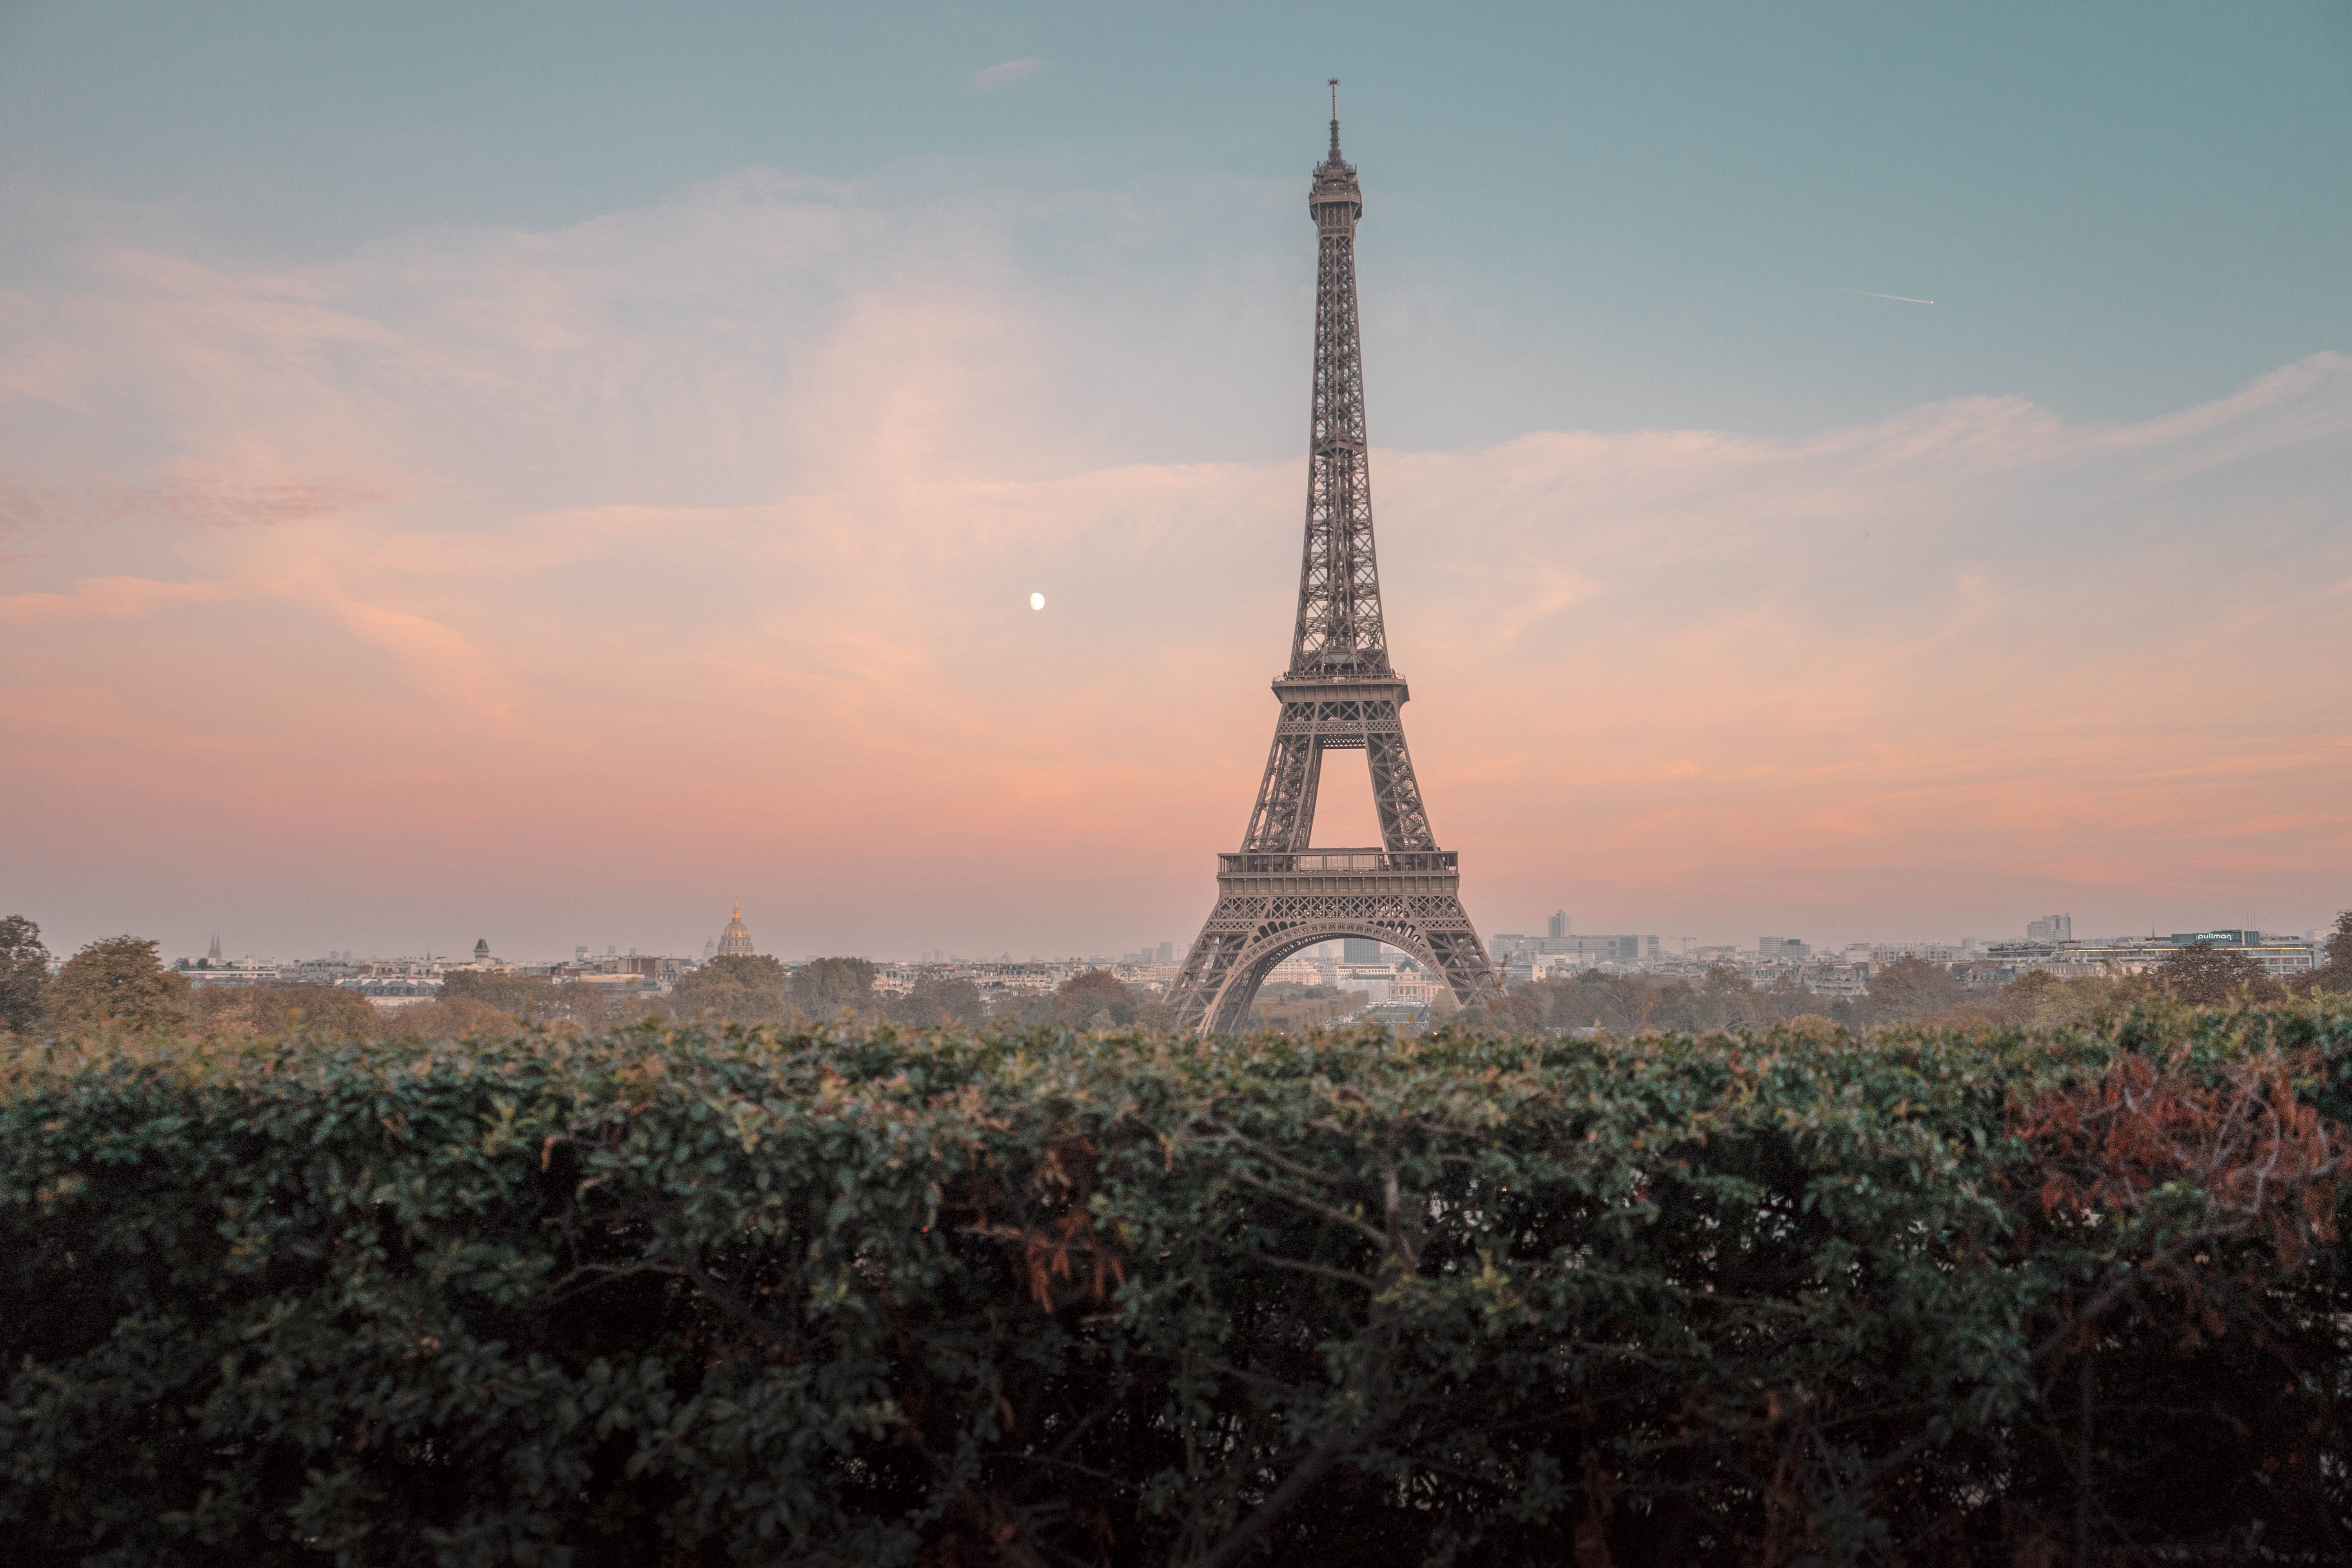
sky, landmark, tower, atmospheric phenomenon, architecture, morning, urban area, cloud, spire, evening, tree, city, dusk, horizon, sunset, photography, landscape, plant, national historic landmark, monument, cityscape, building, tourism